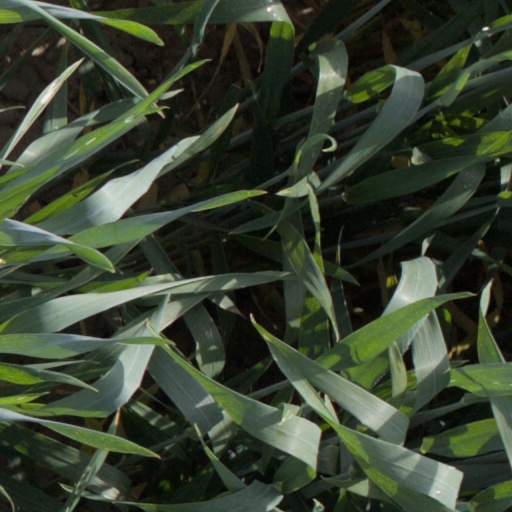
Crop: wheat